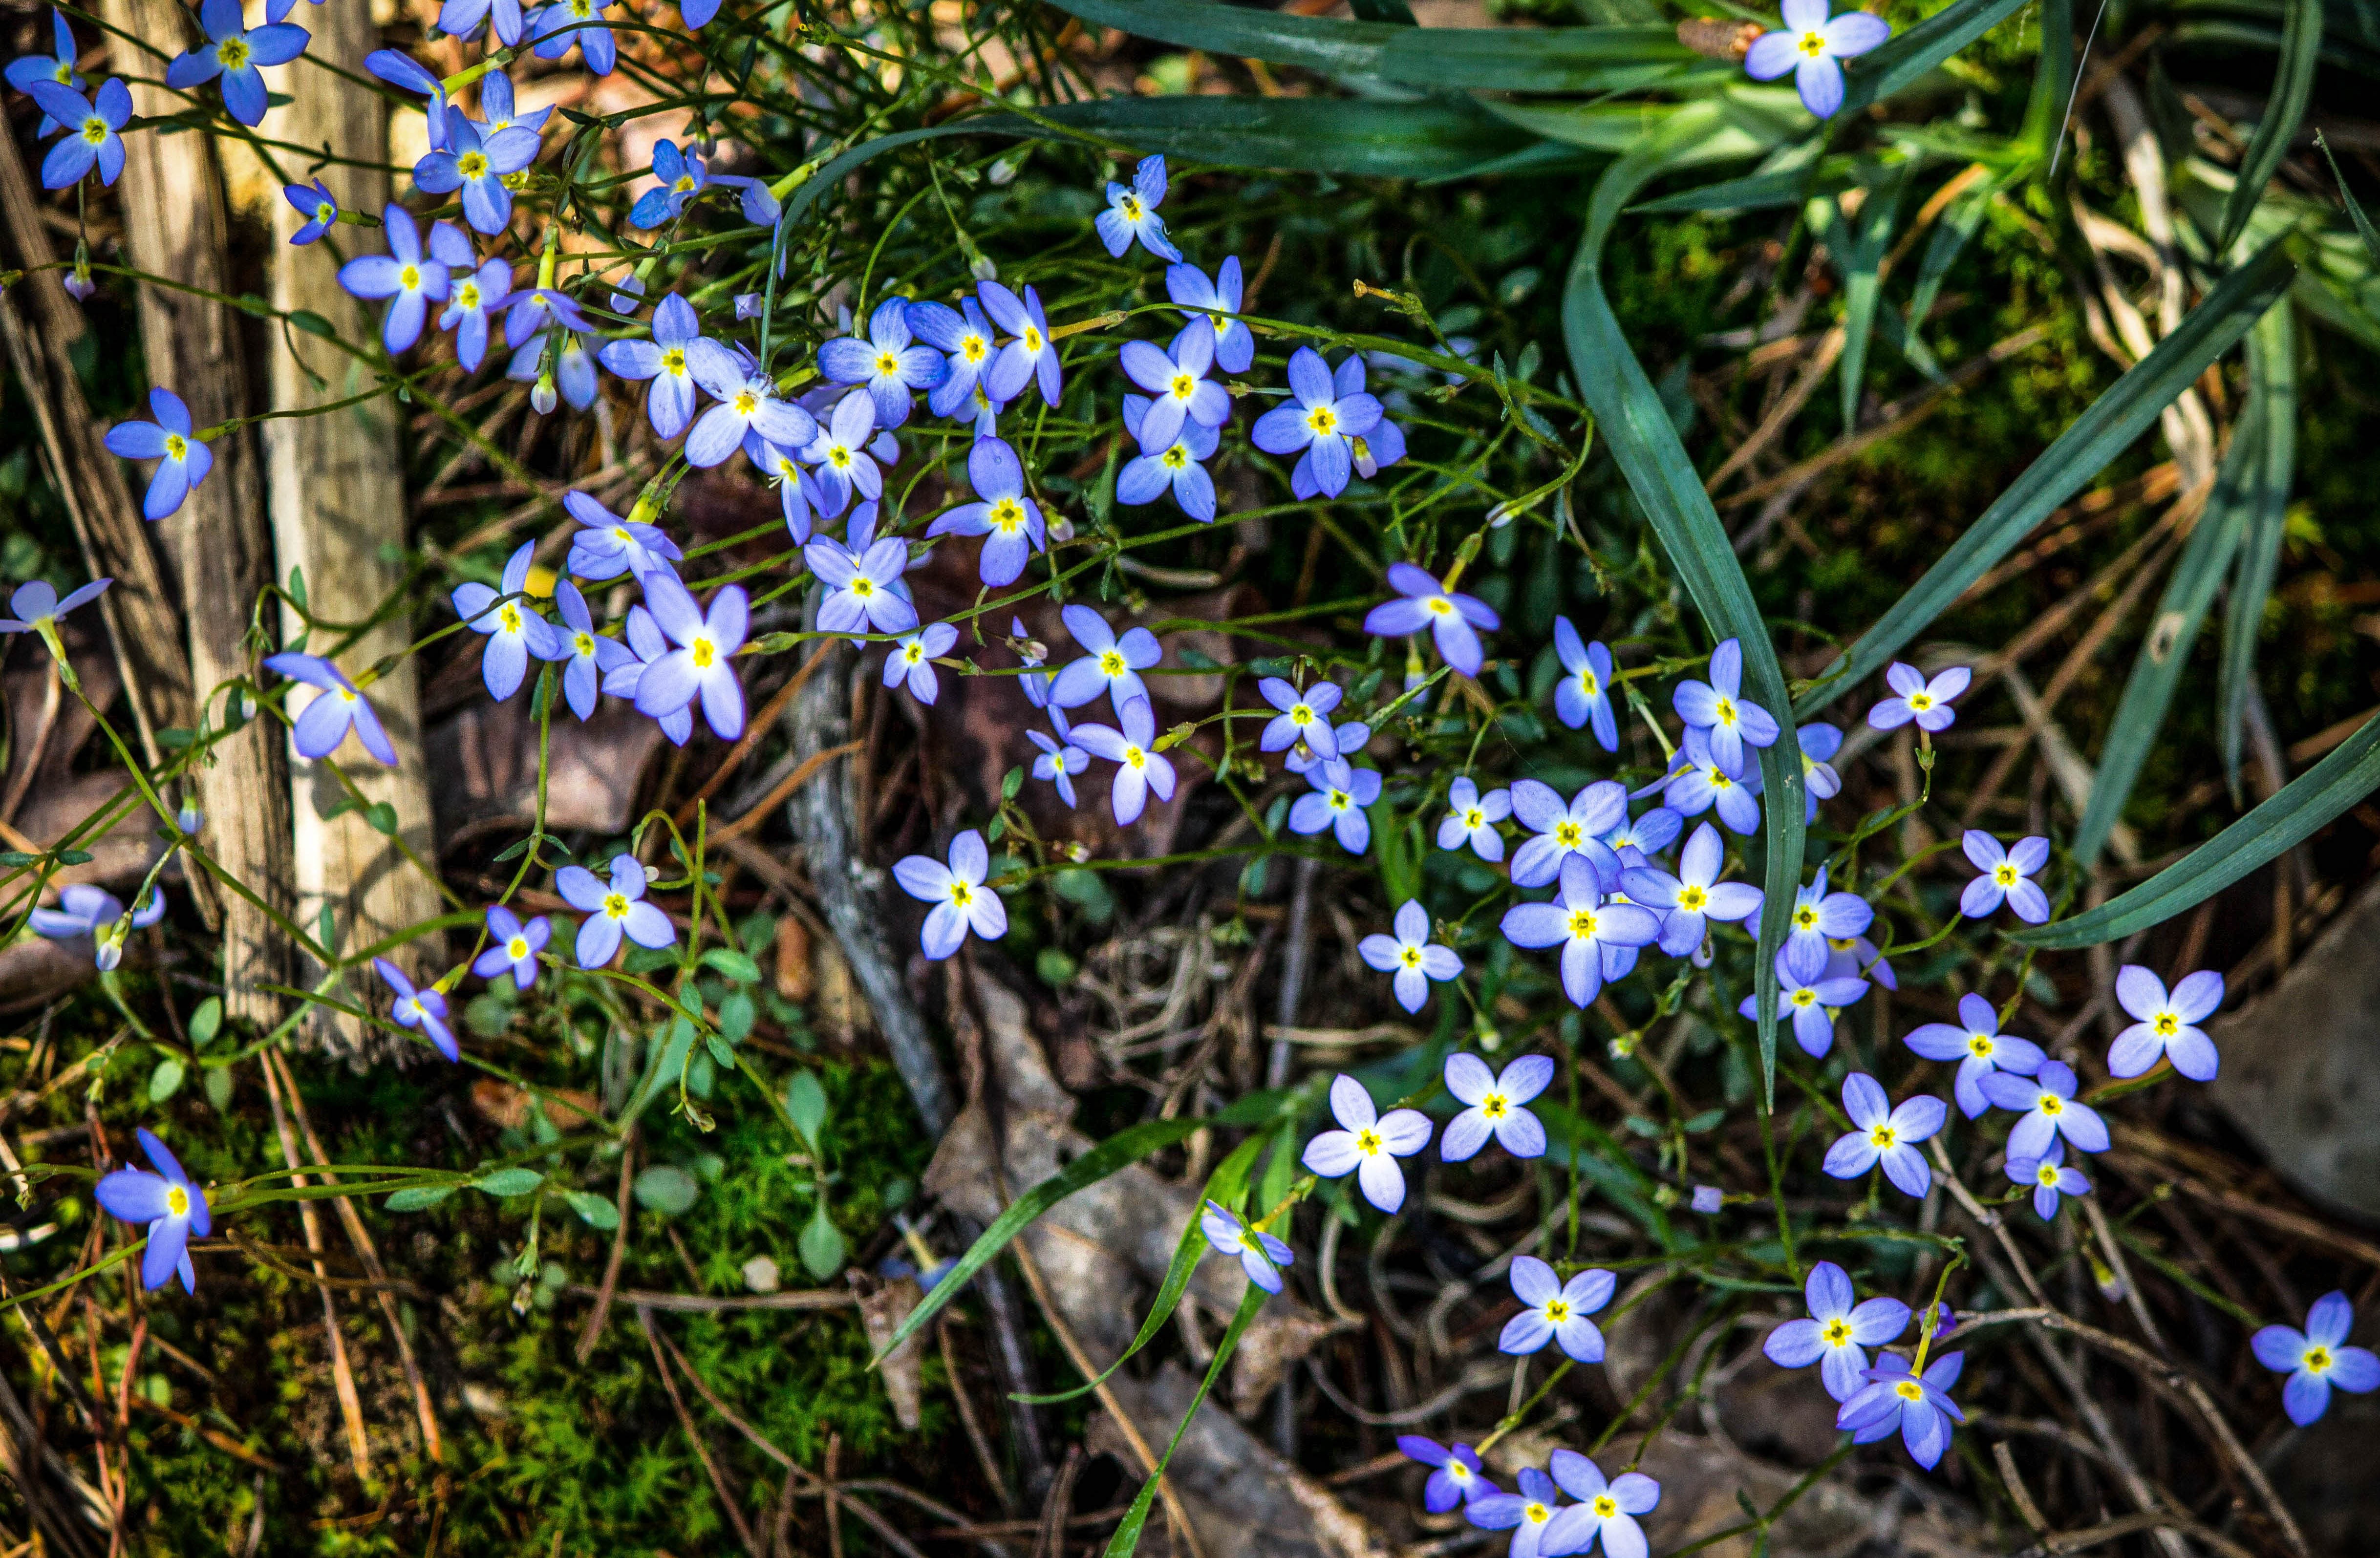
blossom, plant, flower, herb, botany, garden, flora, perennial, wildflower, wildflowers, woodland, spring flowers, scilla, flowering plant, bluets, azure bluets, quaker ladies, small blue flowers, houstonia caerulea, land plant